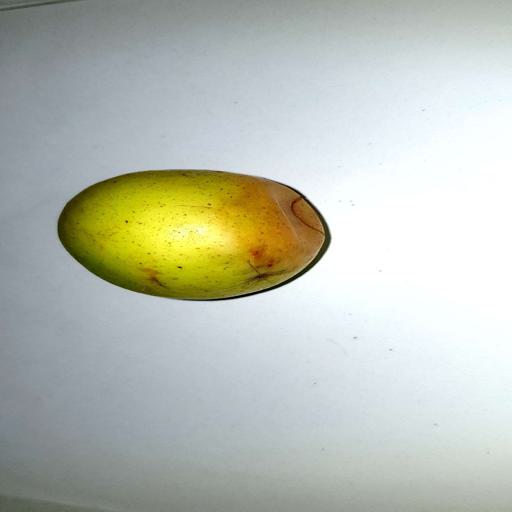
Label: healthy